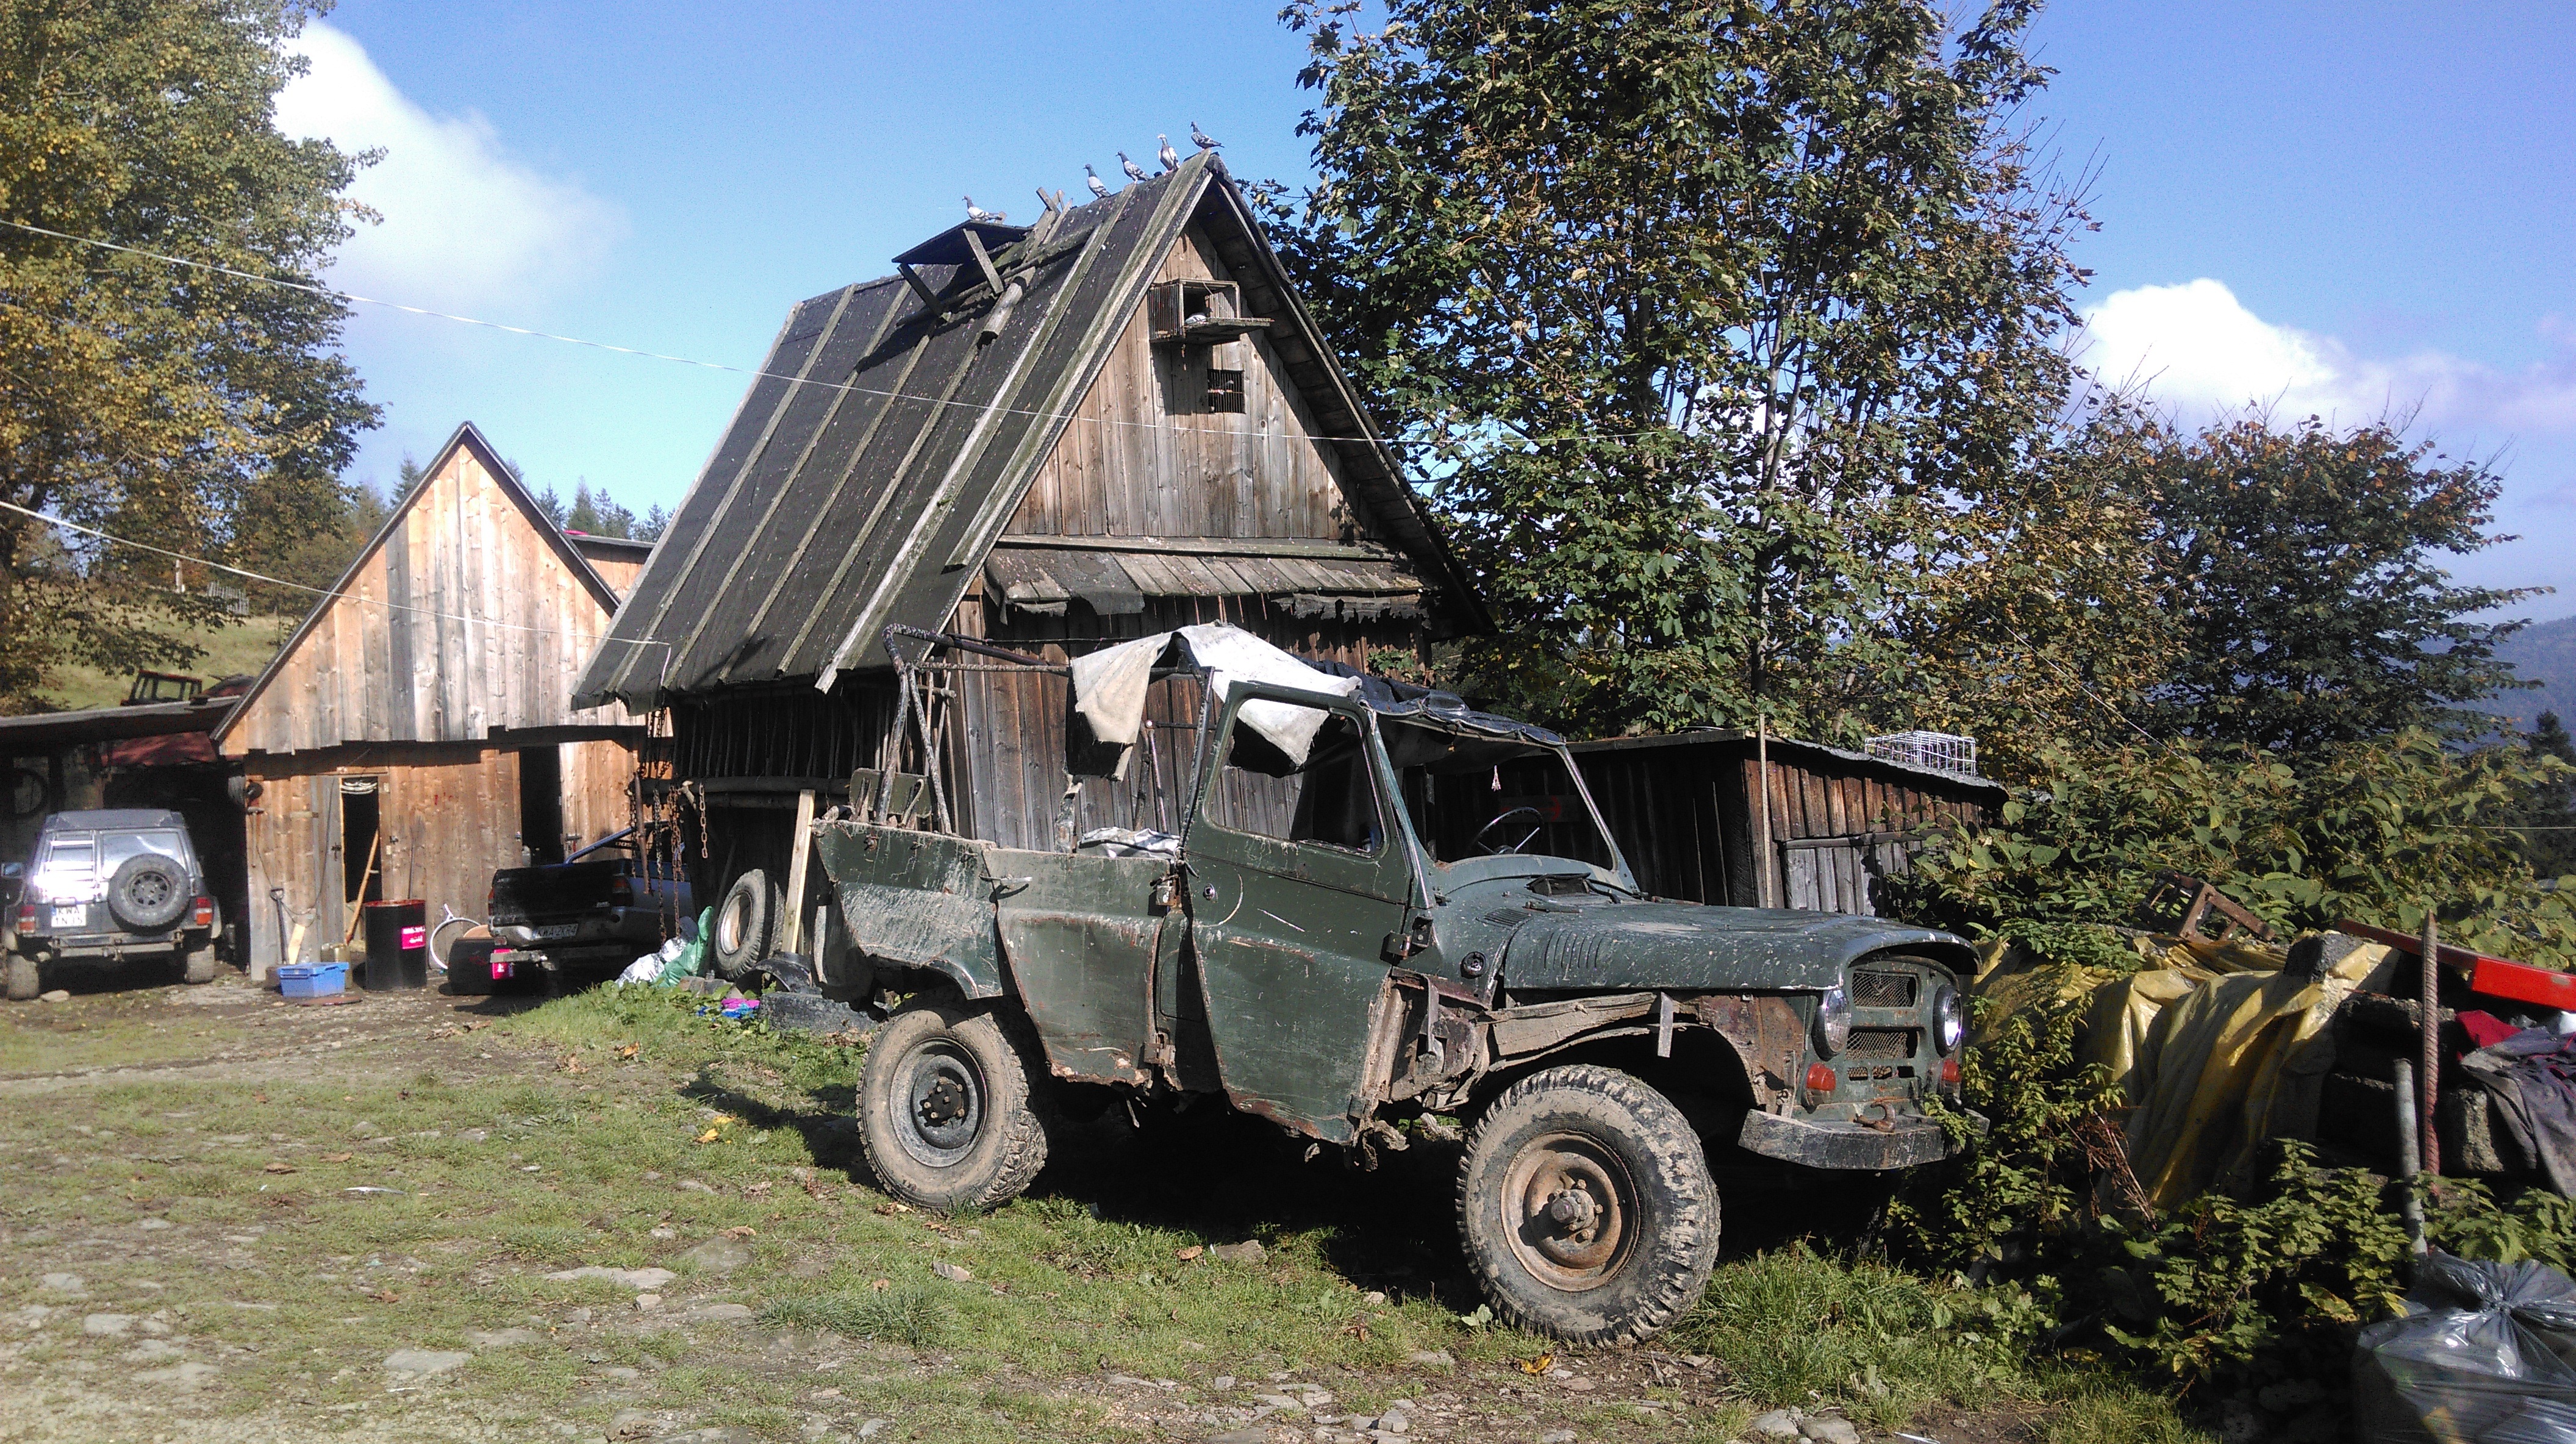
hiking, car, adventure, jeep, vehicle, tourism, poland, safari, old cars, beskids, off roading